Hainault Forest

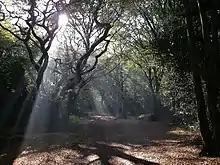
The footpath into Hainault Forest from Lambourne End, on a November morning

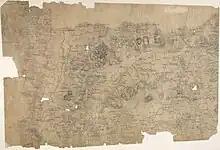
Ordnance Survey drawing of the Forest, around 1805

Hainault Forest was a large wooded area in the English counties of Essex and Greater London which was mostly destroyed after 1851. Popular outrage at the destruction of most of the forest was an important catalyst for the creation of the modern environmental movement.